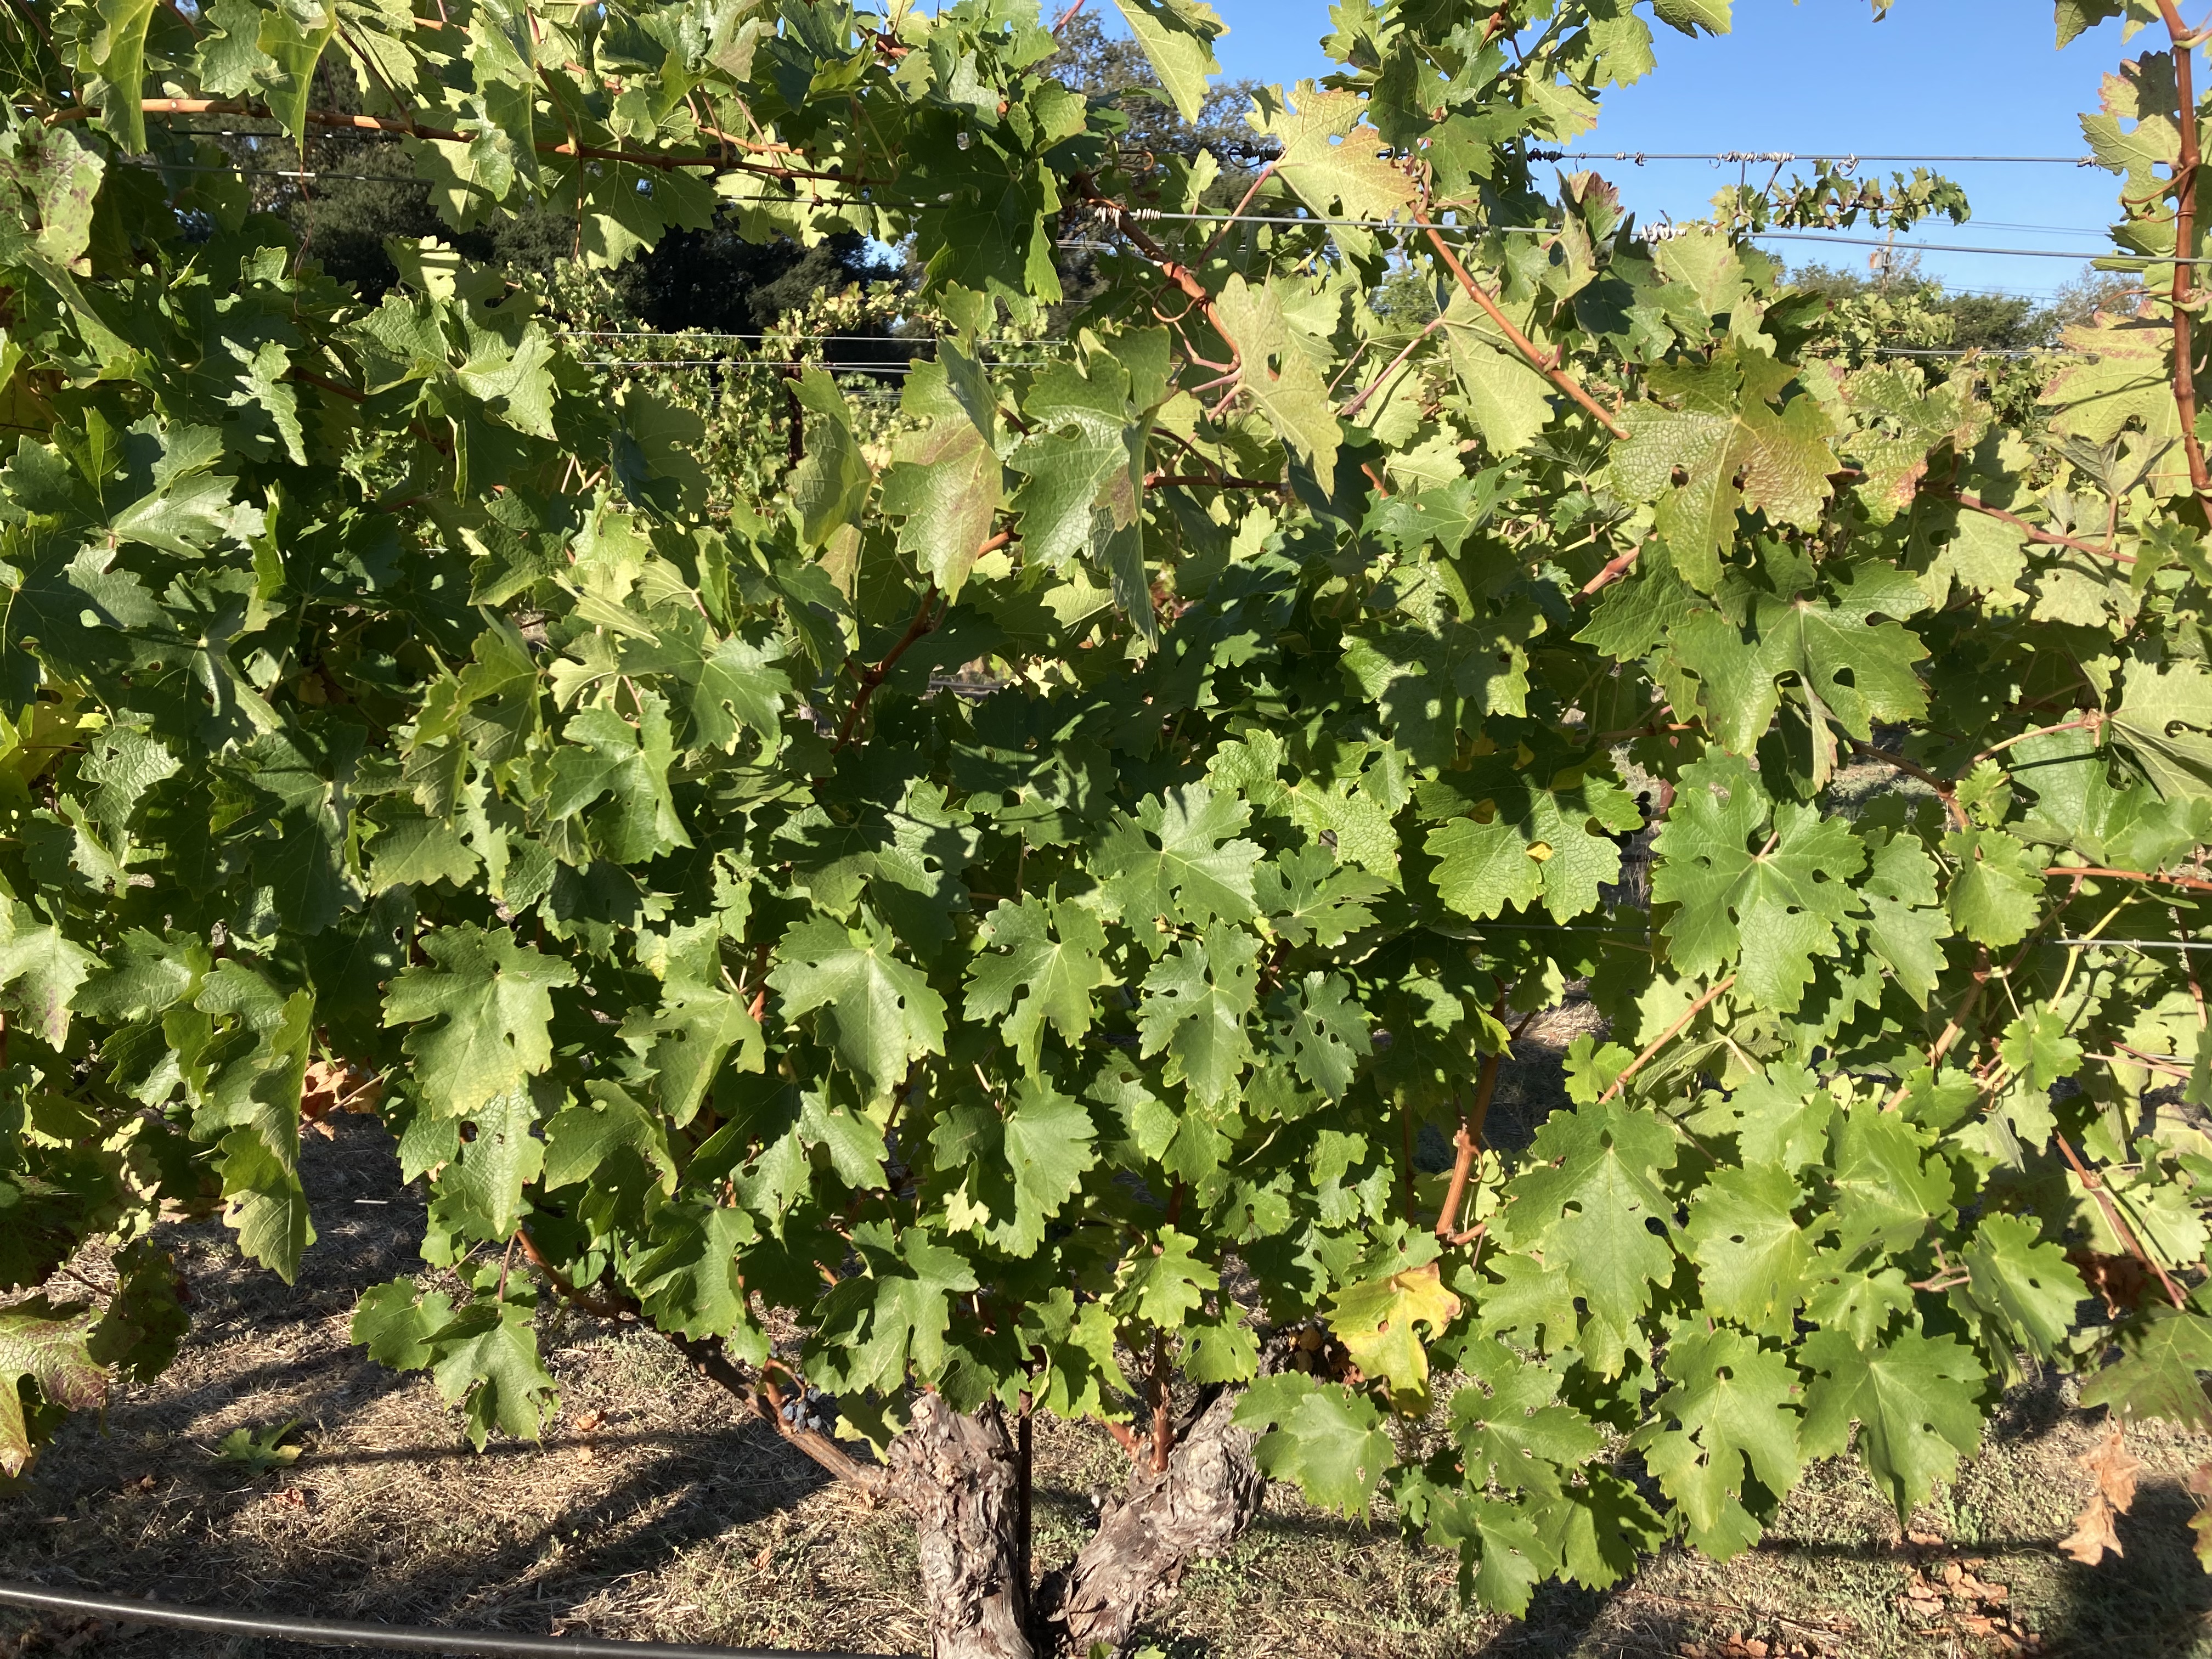
Label: No Virus